Harry Goelitz

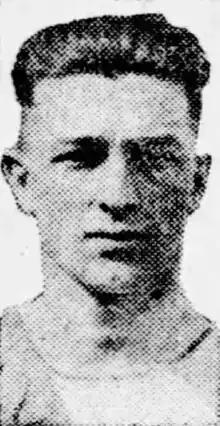

Harry George Goelitz (January 9, 1894 – May 14, 1971) was an American athlete. He competed in the men's decathlon at the 1920 Summer Olympics.